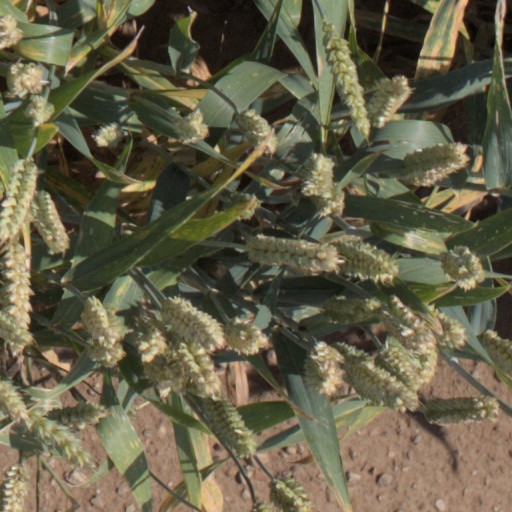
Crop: wheat